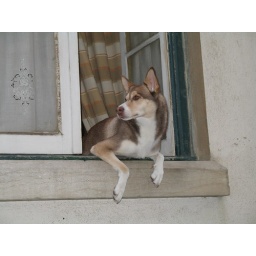
dog in window